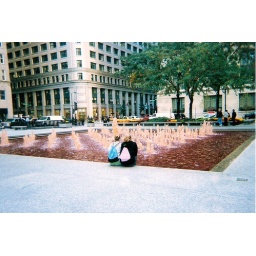
CHicago fall break, Jaimie and Amy by the orange water fountain